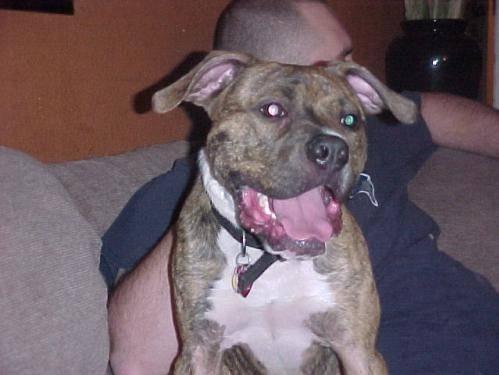
dog